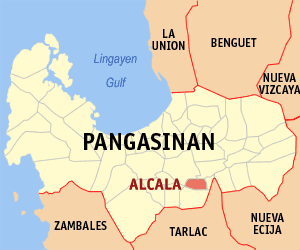
Alcala est une municipalité de la province de Pangasinan, aux Philippines.